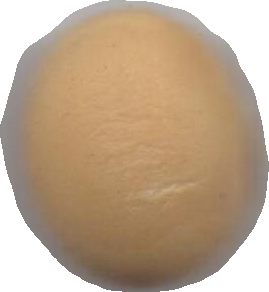
Variety: Dega